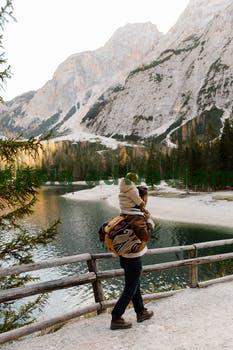
Label: Watermark